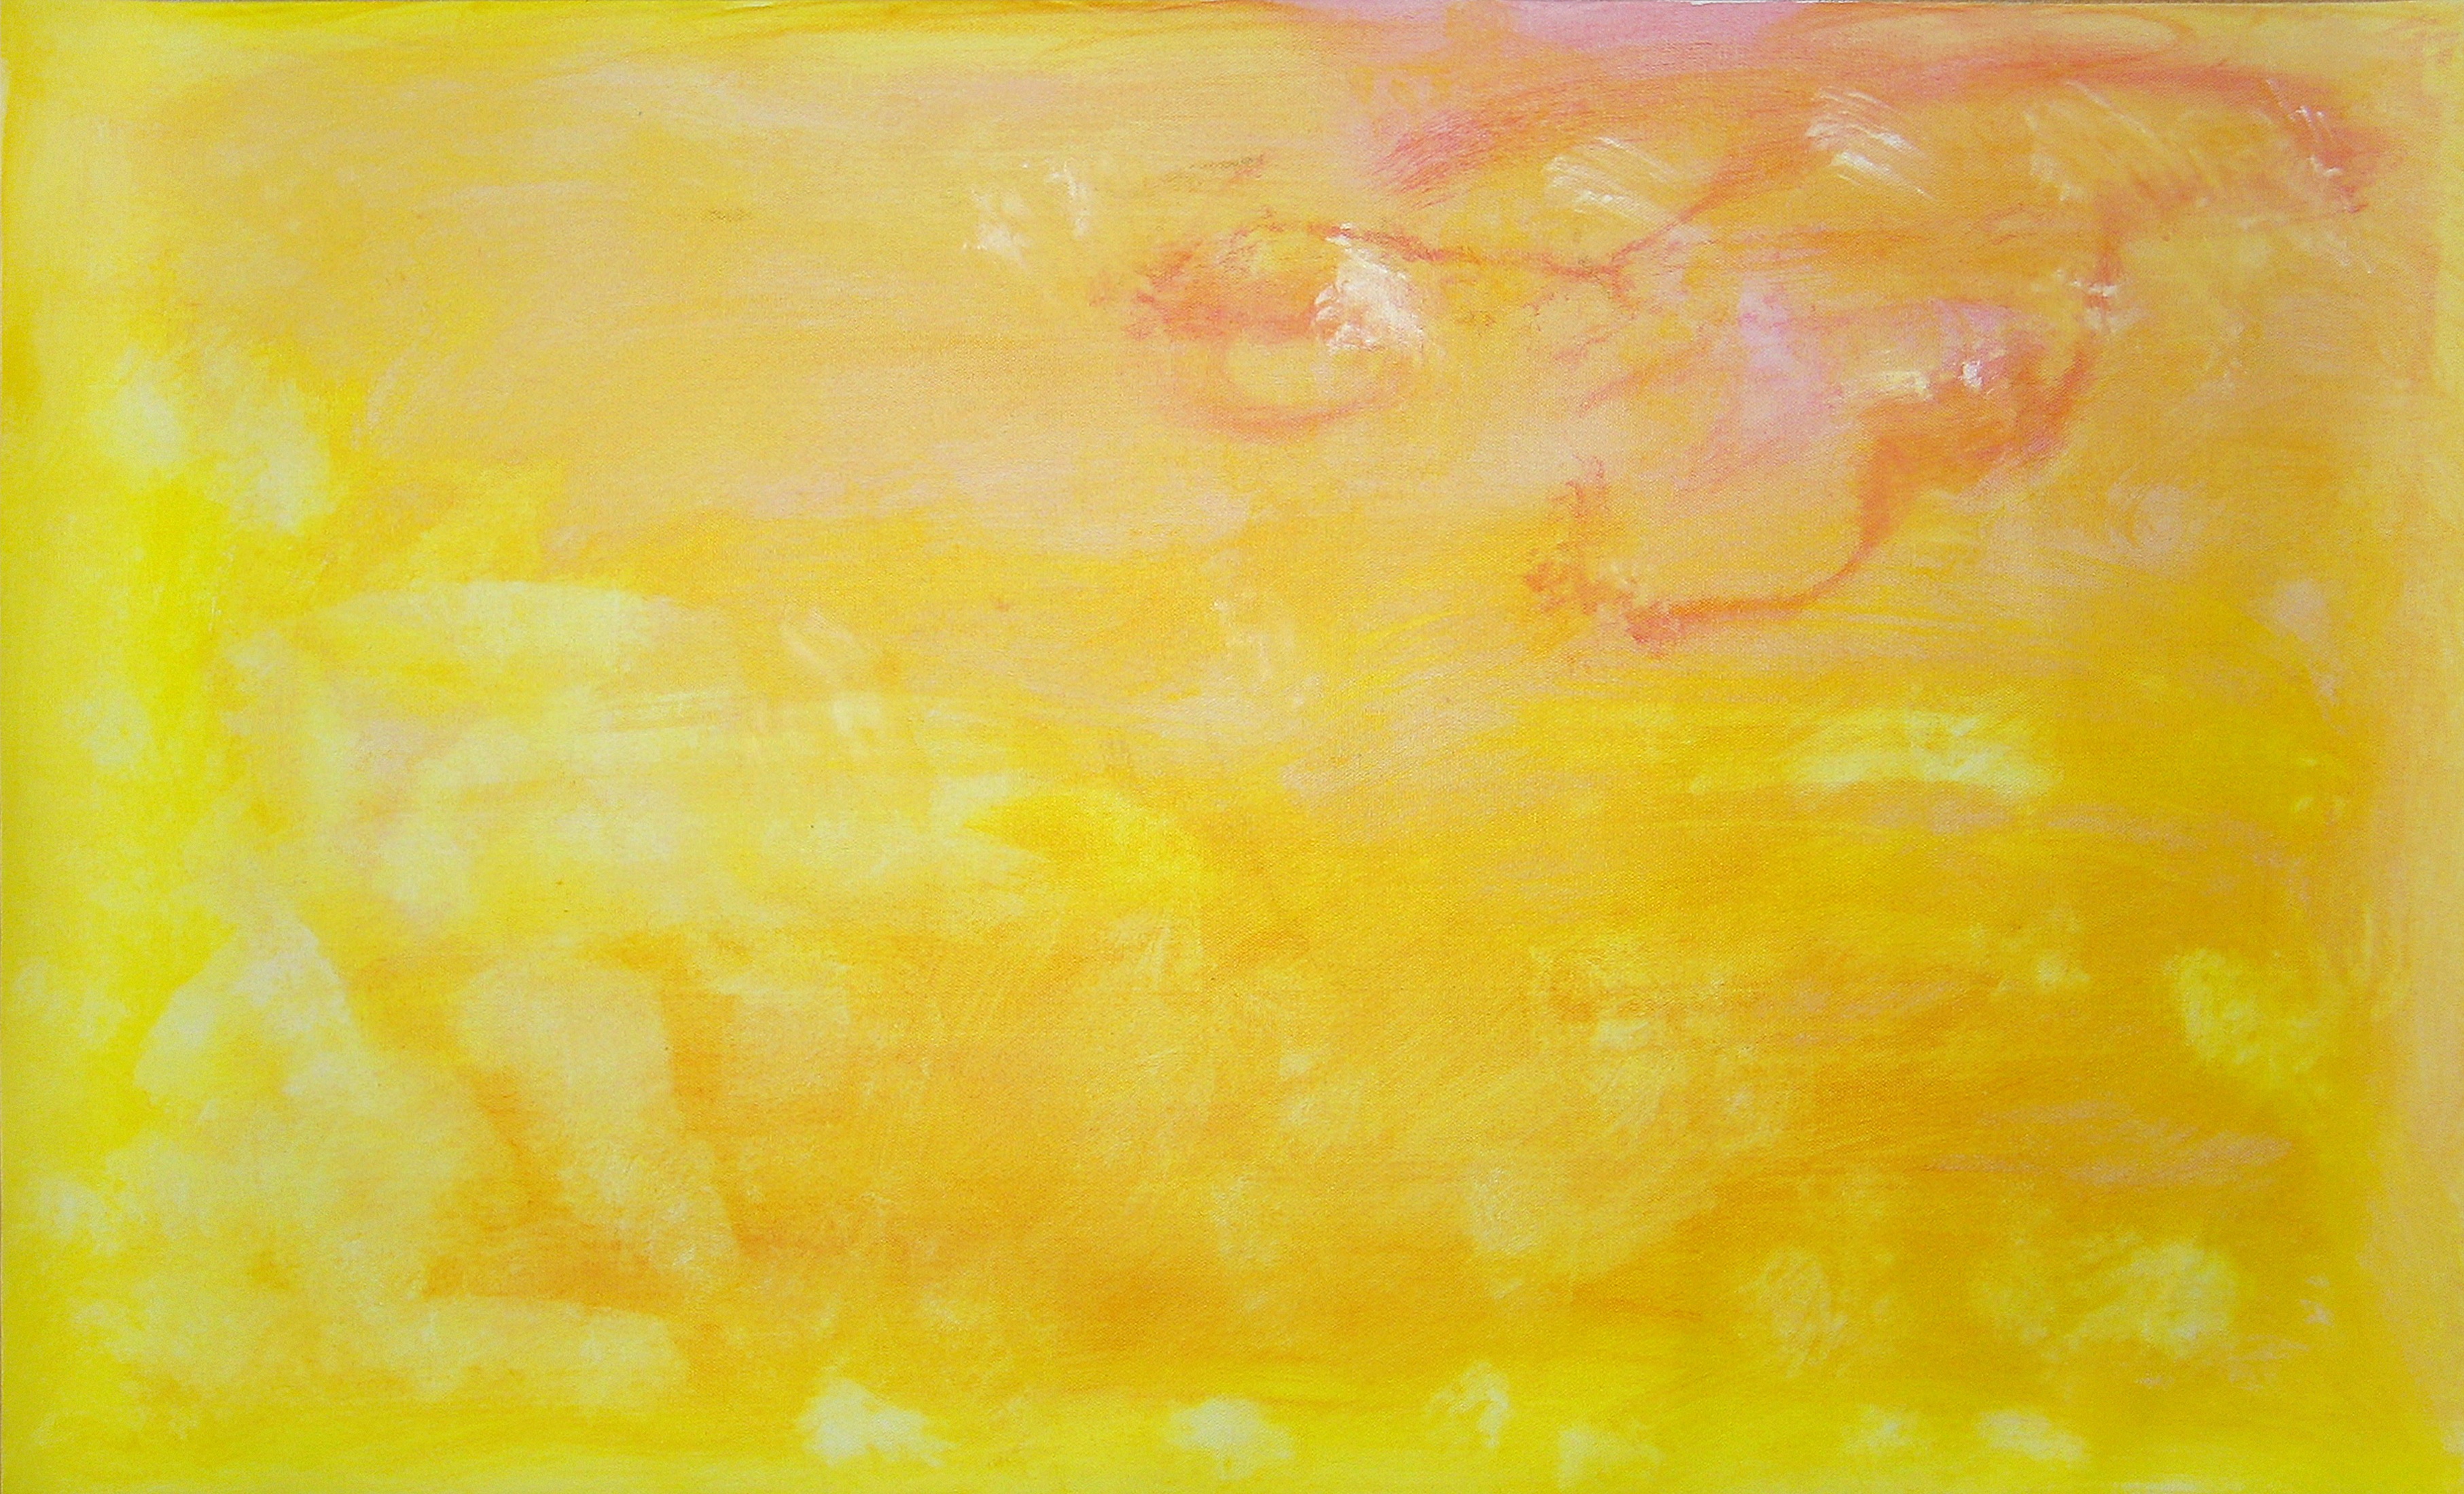
plant, fruit, food, produce, paint, colorful, yellow, lighting, painting, background, citrus, flowering plant, picturesque medium, sensory perception, land plant